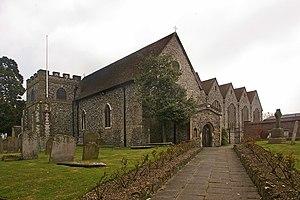
Il existe plus de 9 000 bâtiments classés Grade I et 20 000 bâtiments classés Grade II * en Angleterre. Cette page est une liste de ces bâtiments du borough londonien de Bromley.